National Youth Poet Laureate

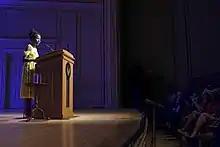
The inaugural National Youth Poet Laureate, Amanda Gorman, performing at the Library of Congress.

National Youth Poet Laureate is a title held in the United States by a young person who demonstrates skill in the arts, particularly poetry and/or spoken word, is a strong leader, is committed to social justice, and is active in civic discourse and advocacy. The title is awarded annually to one winner among four finalists, most of whom have been chosen as the Poet Laureate for their city or region.